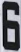
Number: 6